Banking in Turkey

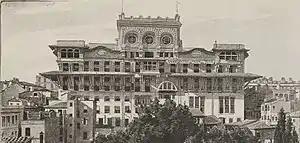
Imperial Ottoman Bank Headquarters, 1896. Designed by Alexander Vallaury.

In 1863, a French stakeholder was added, and the bank continued to operate as a central, commercial, and investment bank under the name The Ottoman Imperial Bank ("Bank-ı Şahane-i Osmani"). The bank is considered as the first modern bank in the Ottoman Empire. The bank was granted powers to print money.